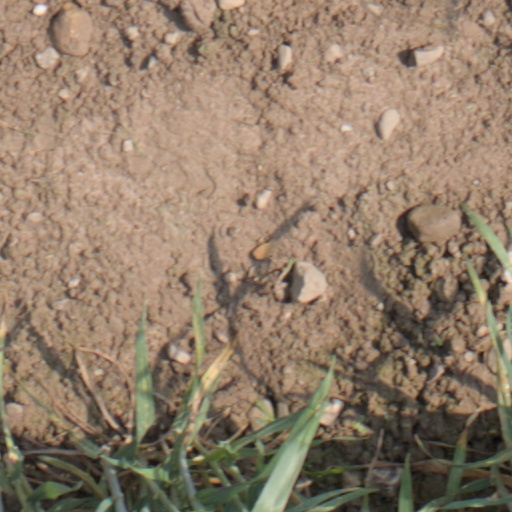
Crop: wheat